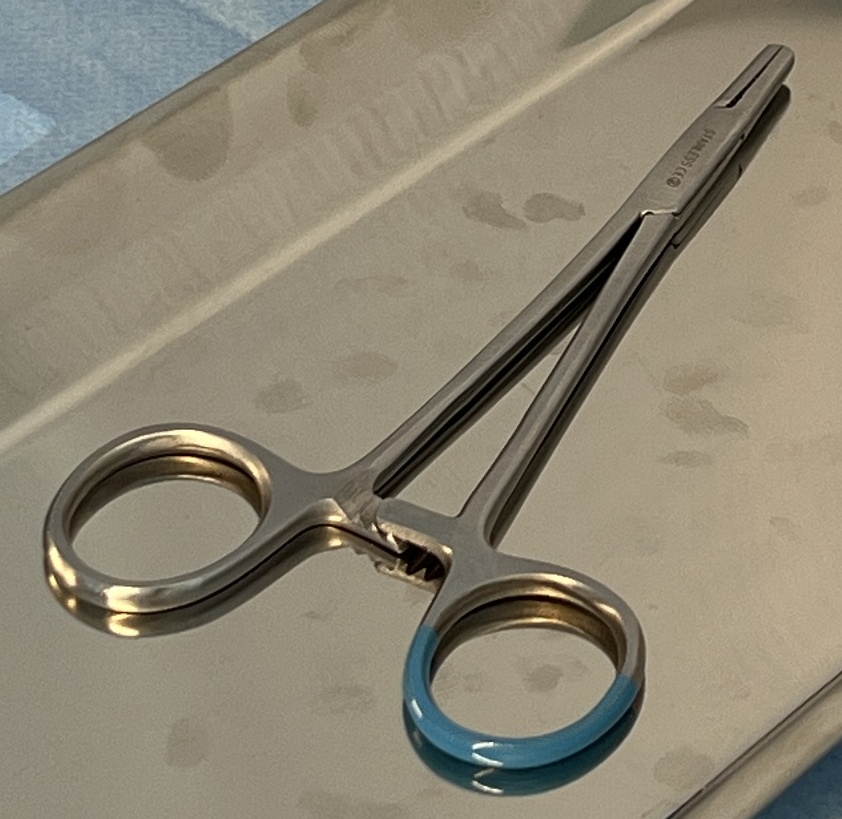
Hinged instrument state: closed